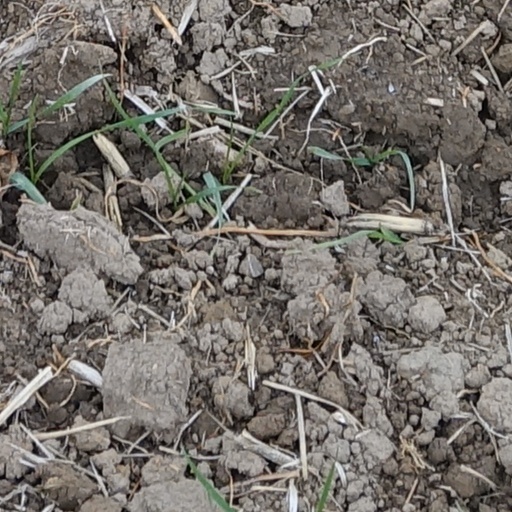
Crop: wheat